The Avengers (TV series)

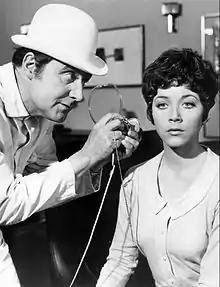
Macnee and Linda Thorson

When Diana Rigg left the series in October 1967, the British network executives decided that the current series formula, despite resulting in popular success, could not be pursued further. Thus, they decided that a "return to realism" was appropriate for the sixth series (1968–69). Brian Clemens and Albert Fennell were replaced by John Bryce, producer of most of the Cathy Gale-era episodes.